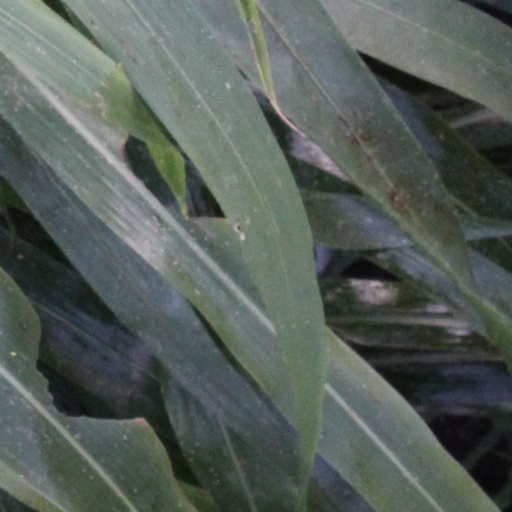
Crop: sorghum